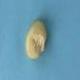
Maize quality: Good